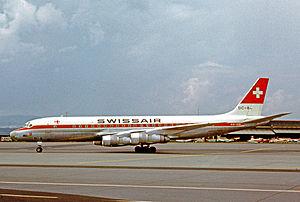
Swissair était la compagnie aérienne nationale suisse. Elle a été fondée en 1931 par Balz Zimmermann et par le pionnier de l’aviation Walter Mittelholzer. SAirGroup fait faillite le 2 octobre 2001 et cesse son activité en mars 2002. La compagnie arborait la croix suisse comme marque distinctive.